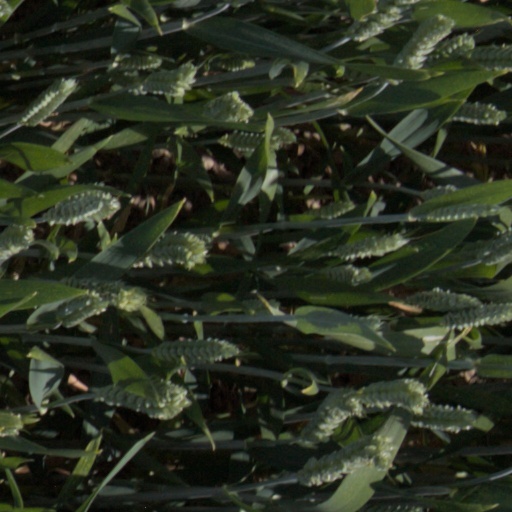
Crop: wheat